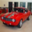
Label: automobile